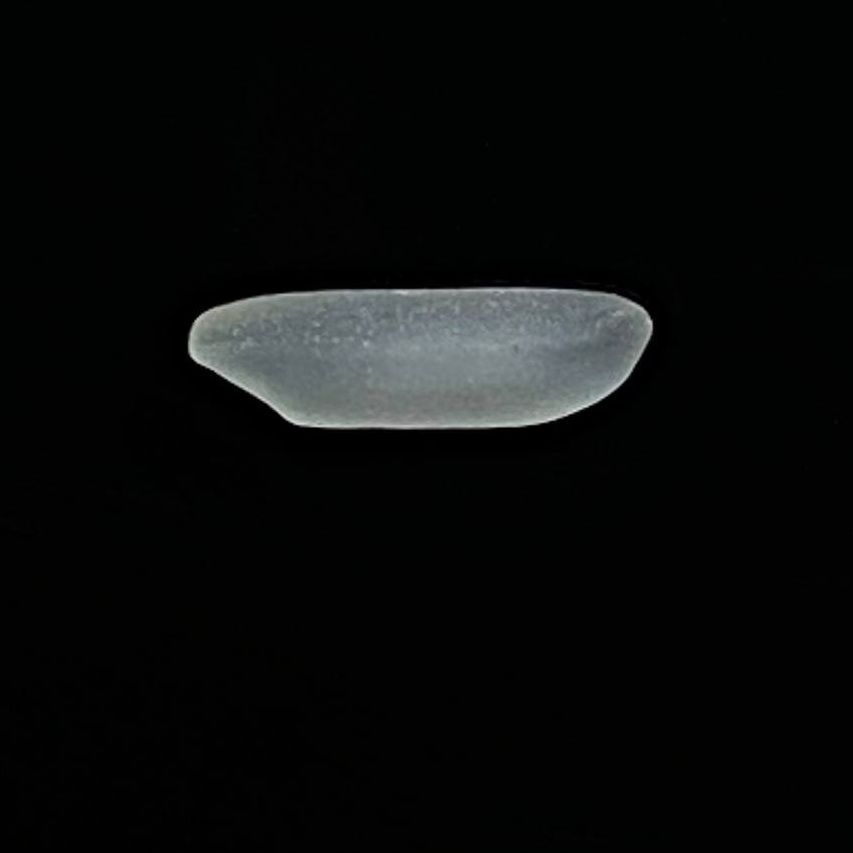
Rice variety: Shampakatari